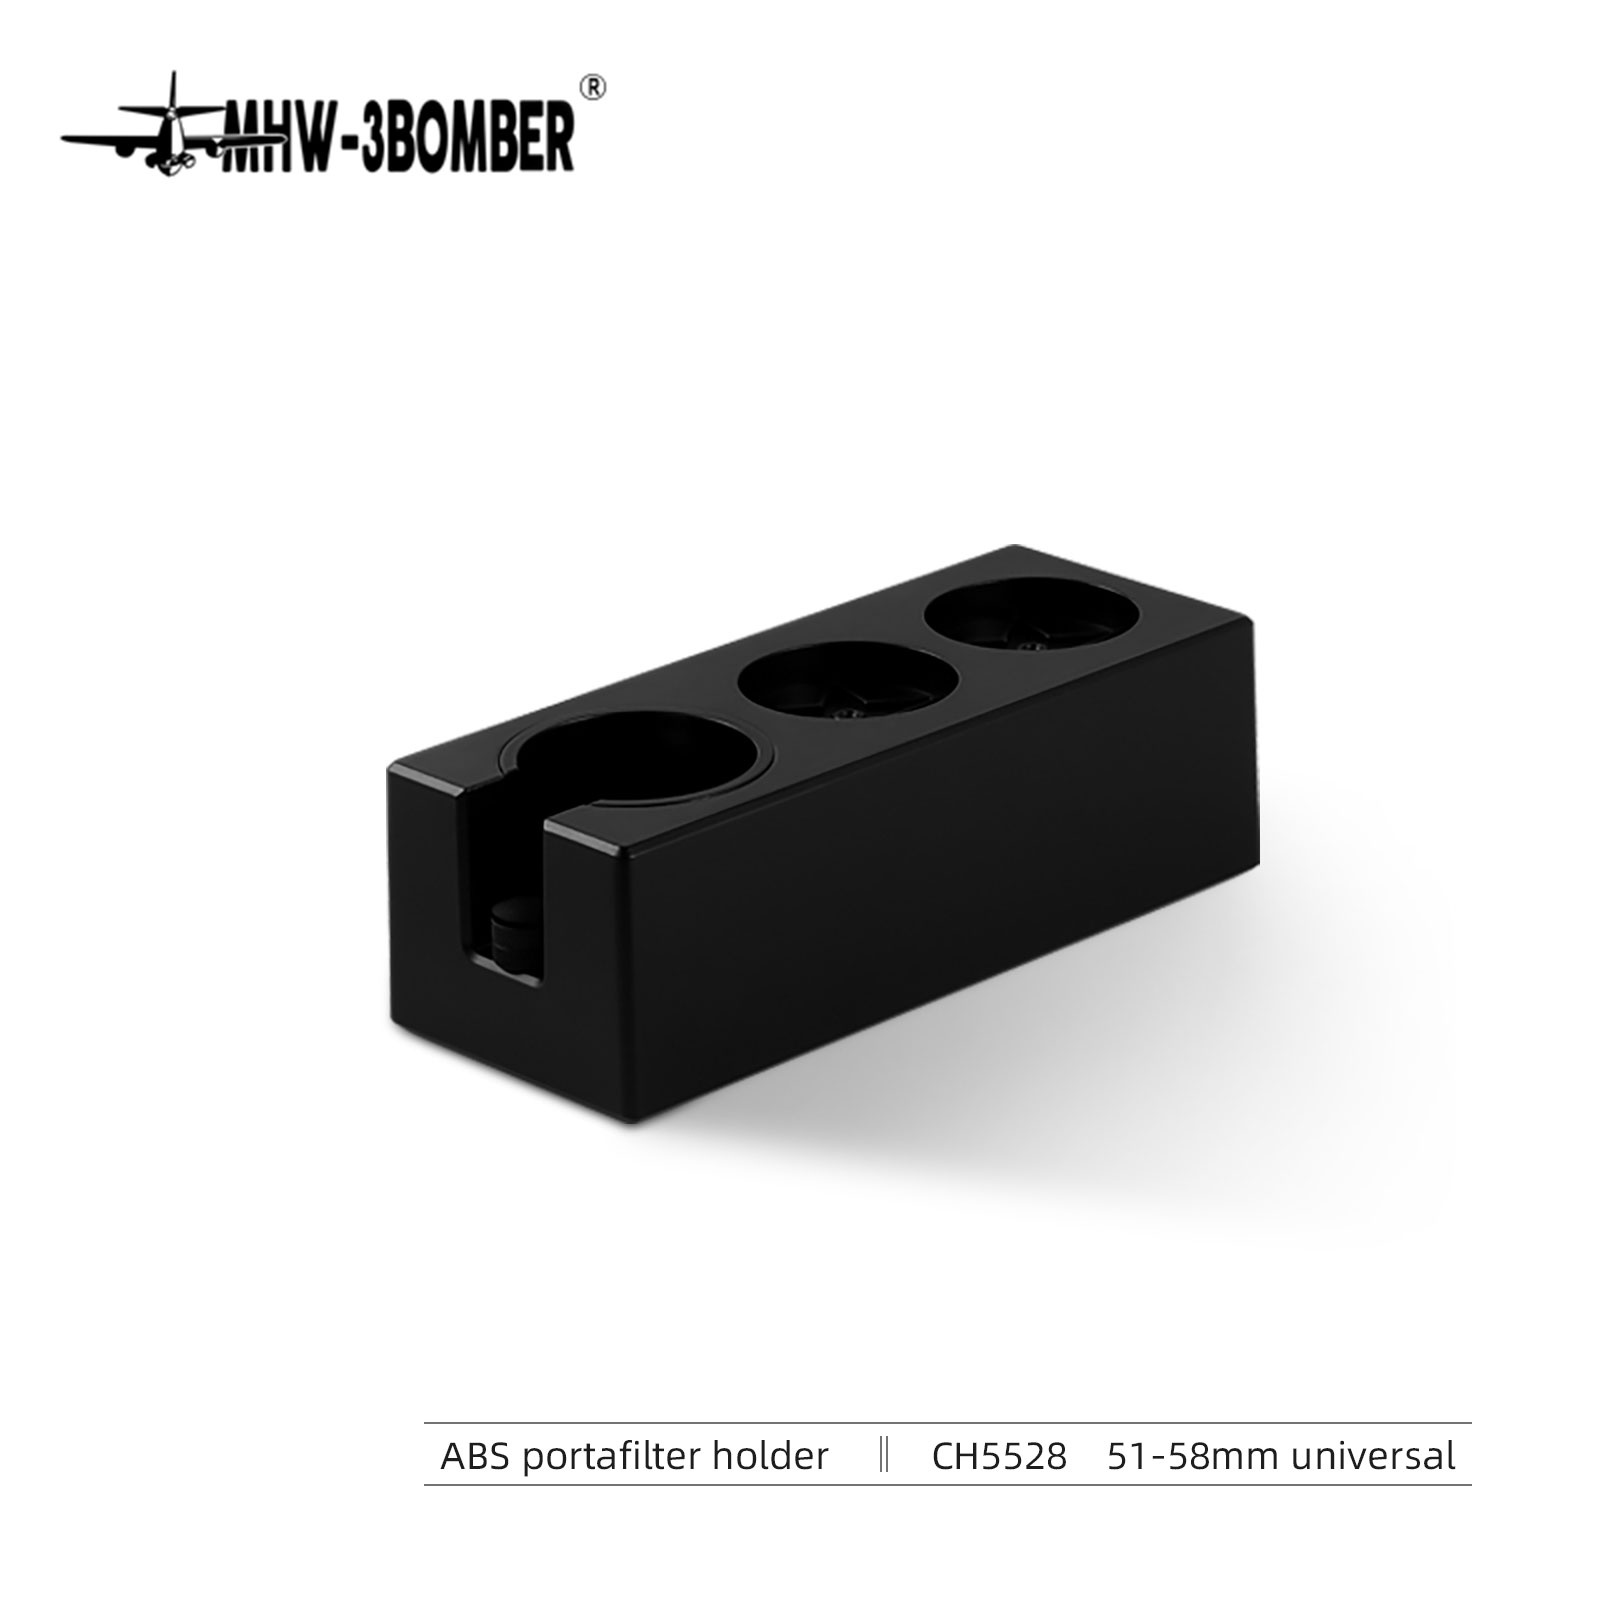
MHW-3BOMBER ABS Portafilter Holder
Designed for efficiency and versatility, this tool supports 51–58mm tampers, distributors, and portafilters. Crafted from durable ABS material, it is lightweight, resistant to heat, cold, and wear, and easy to clean. The design combines modern functionality with clean, simple aesthetics—offering both ABS and solid wood options to suit different styles.
Brand: MHW-3BOMBER
Category: Home & Garden > Kitchen & Dining > Kitchen Appliance Accessories > Coffee Maker & Espresso Machine Accessories > Portafilters